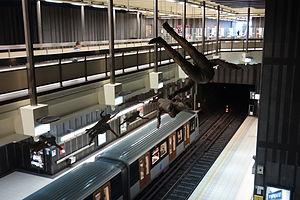
Station de metro Comte de Flandre a Molenbeek Saint Jean, Bruxelles
Comte de Flandre est une station des lignes et du métro de Bruxelles située à Molenbeek-Saint-Jean.